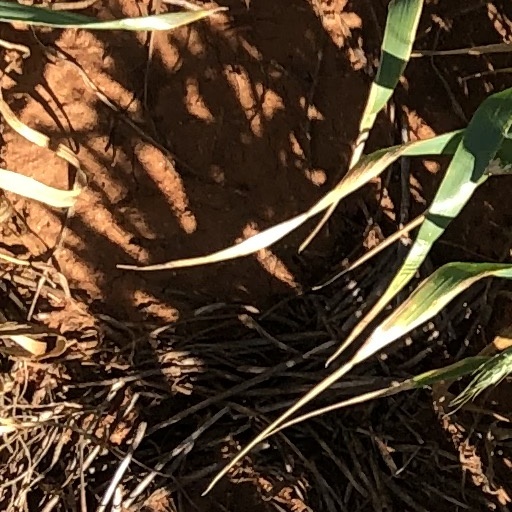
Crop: wheat